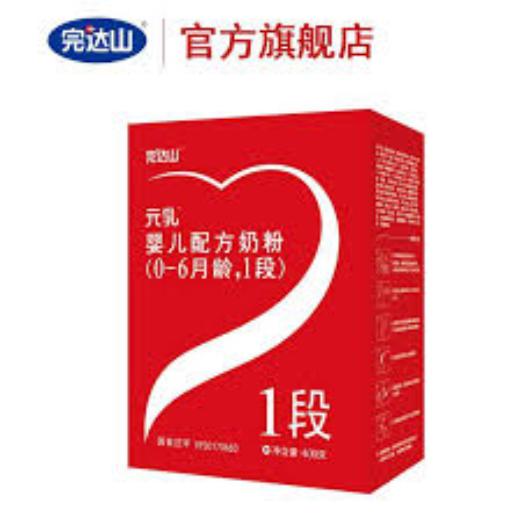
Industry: Food